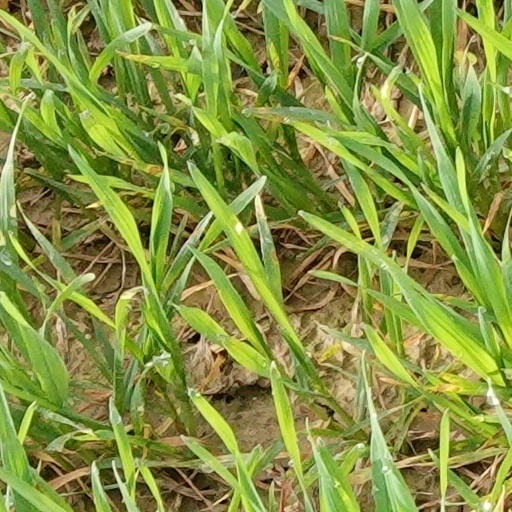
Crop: wheat